Question: Please indicate a possible affordance area of hold_baseball_bat that can be used for holding
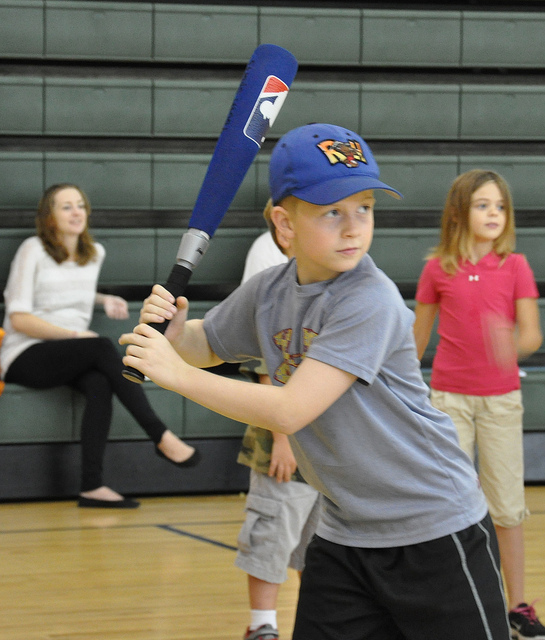
Answer: [113.202, 275.088, 196.009, 390.175]